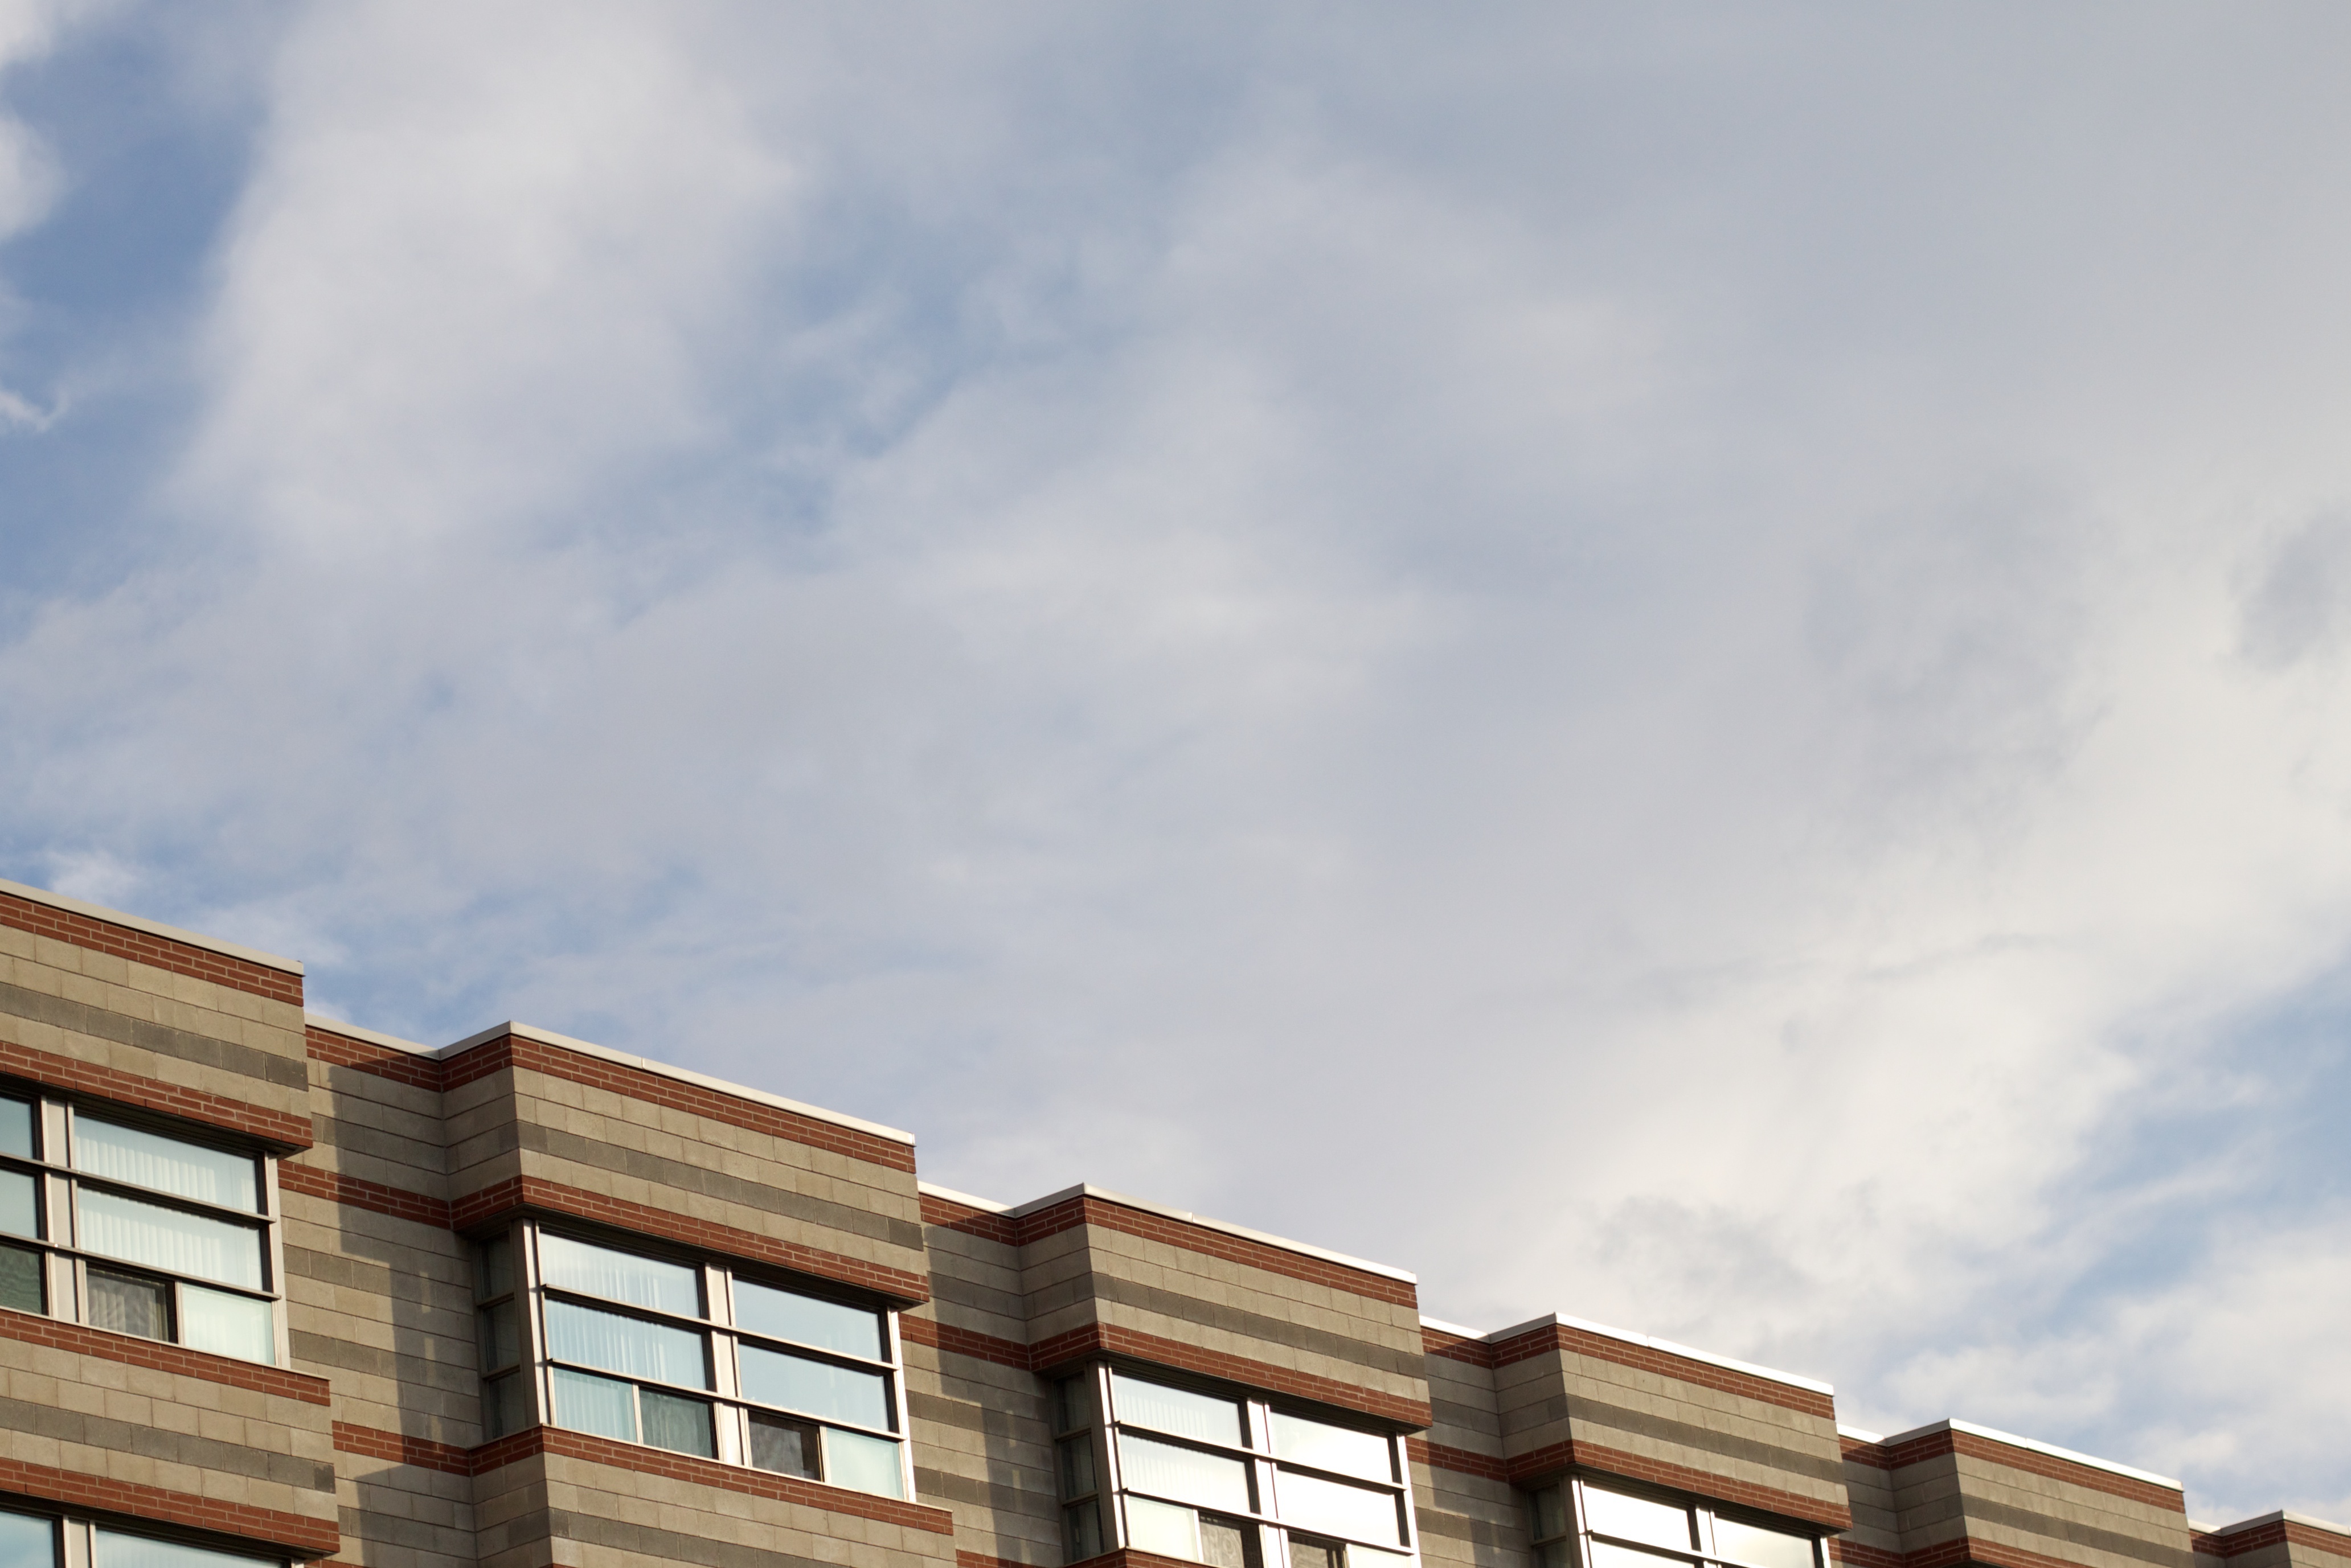
cloud, sky, roof, facade, odyssey, residential area